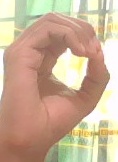
ASL sign: O